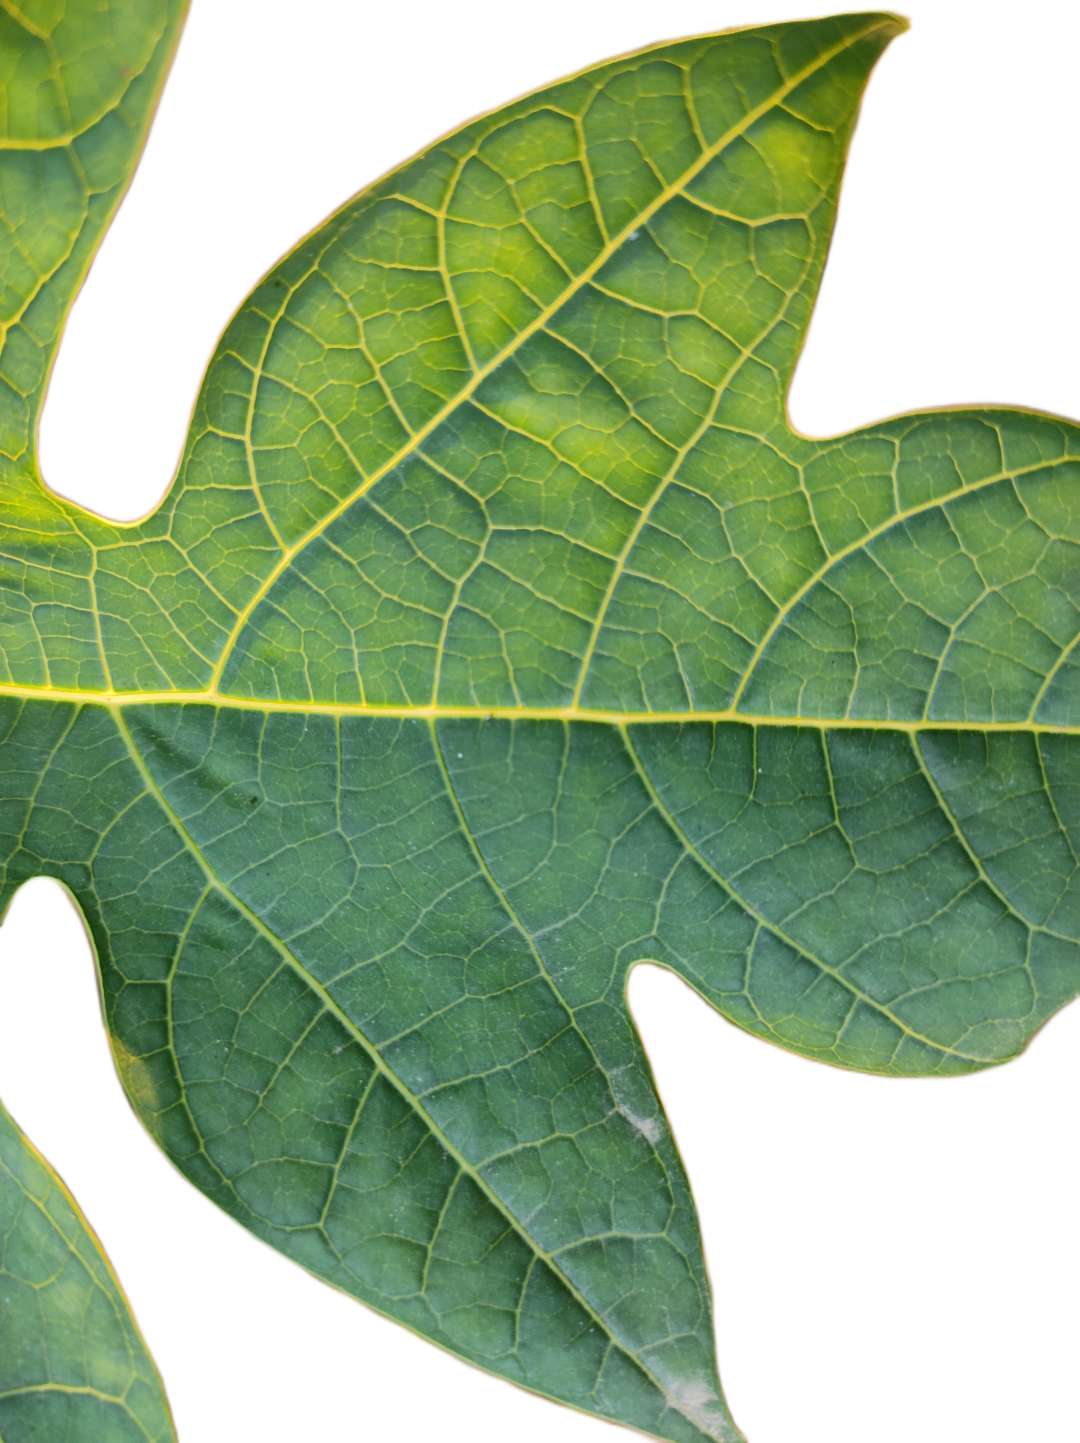
Crop: Papaya
Label: Healthy_leaf